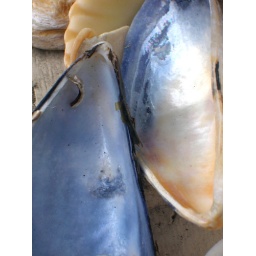
some of the shells brought home from Cornwall and now lying on the window ledge by the back door